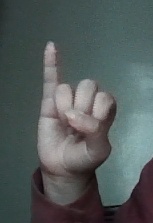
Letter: meem